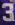
Number: 3